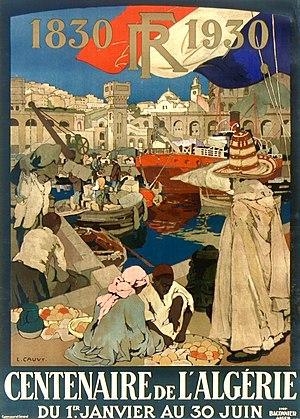
Affiche du Centenaire de l'Algérie (Algérie française), 1930. Auteur
Daniel Lefeuvre, né le 11 août 1951 à Paris et mort le 4 novembre 2013 à Paris, est un historien français, spécialiste du monde colonial, et en particulier de l'Algérie coloniale, qu'il a principalement étudiée sous l'angle de l'histoire économique.